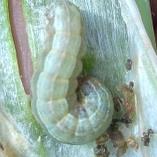
Crop: Onion
Condition: caterpillar-p